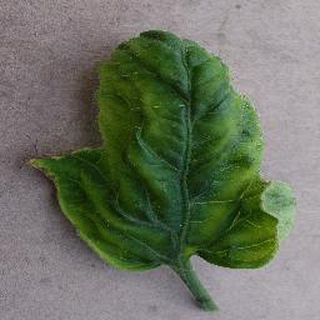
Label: tomato_yellow_leaf_curl_virus